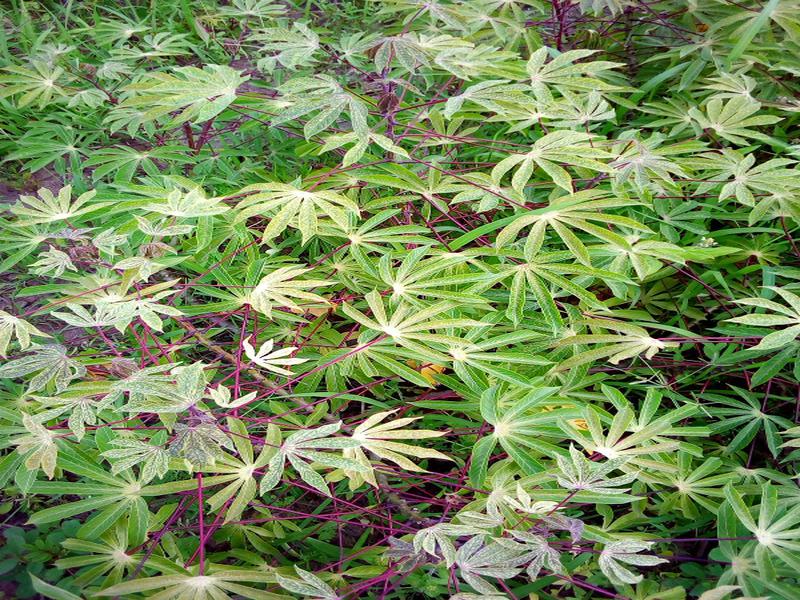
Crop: cassava
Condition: green_mottle